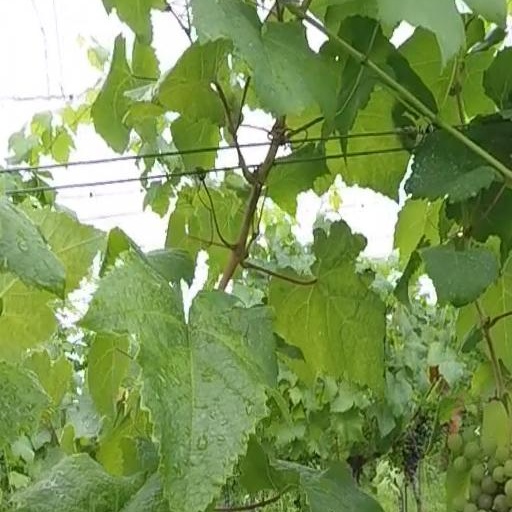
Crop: grape